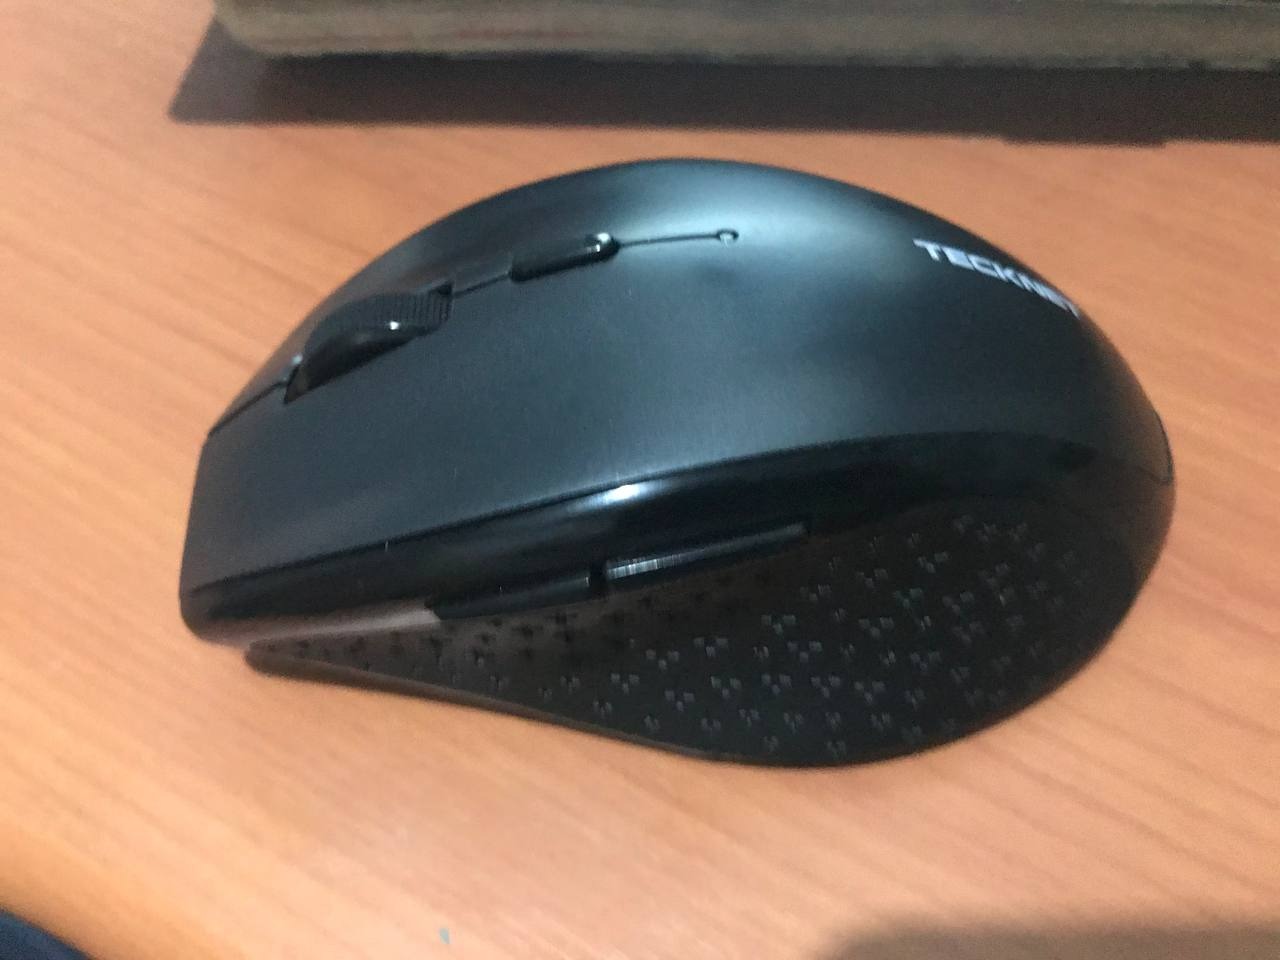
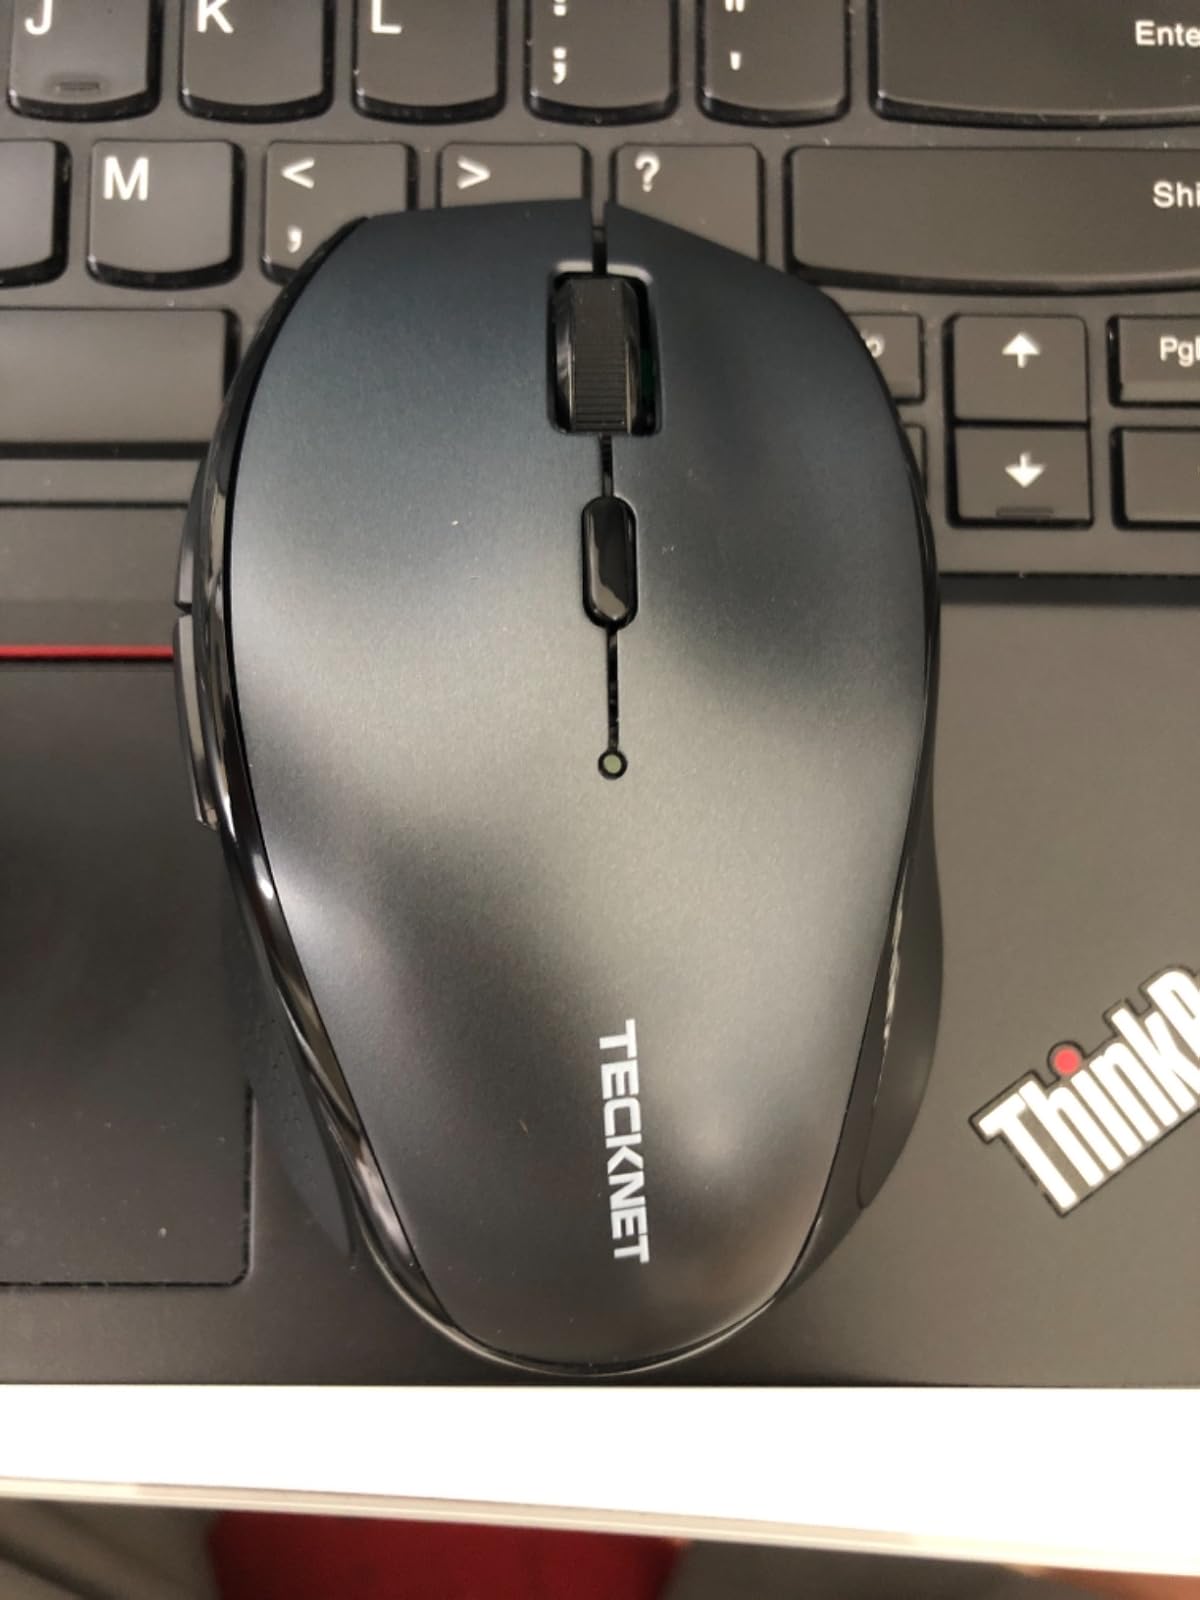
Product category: mouse
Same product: yes